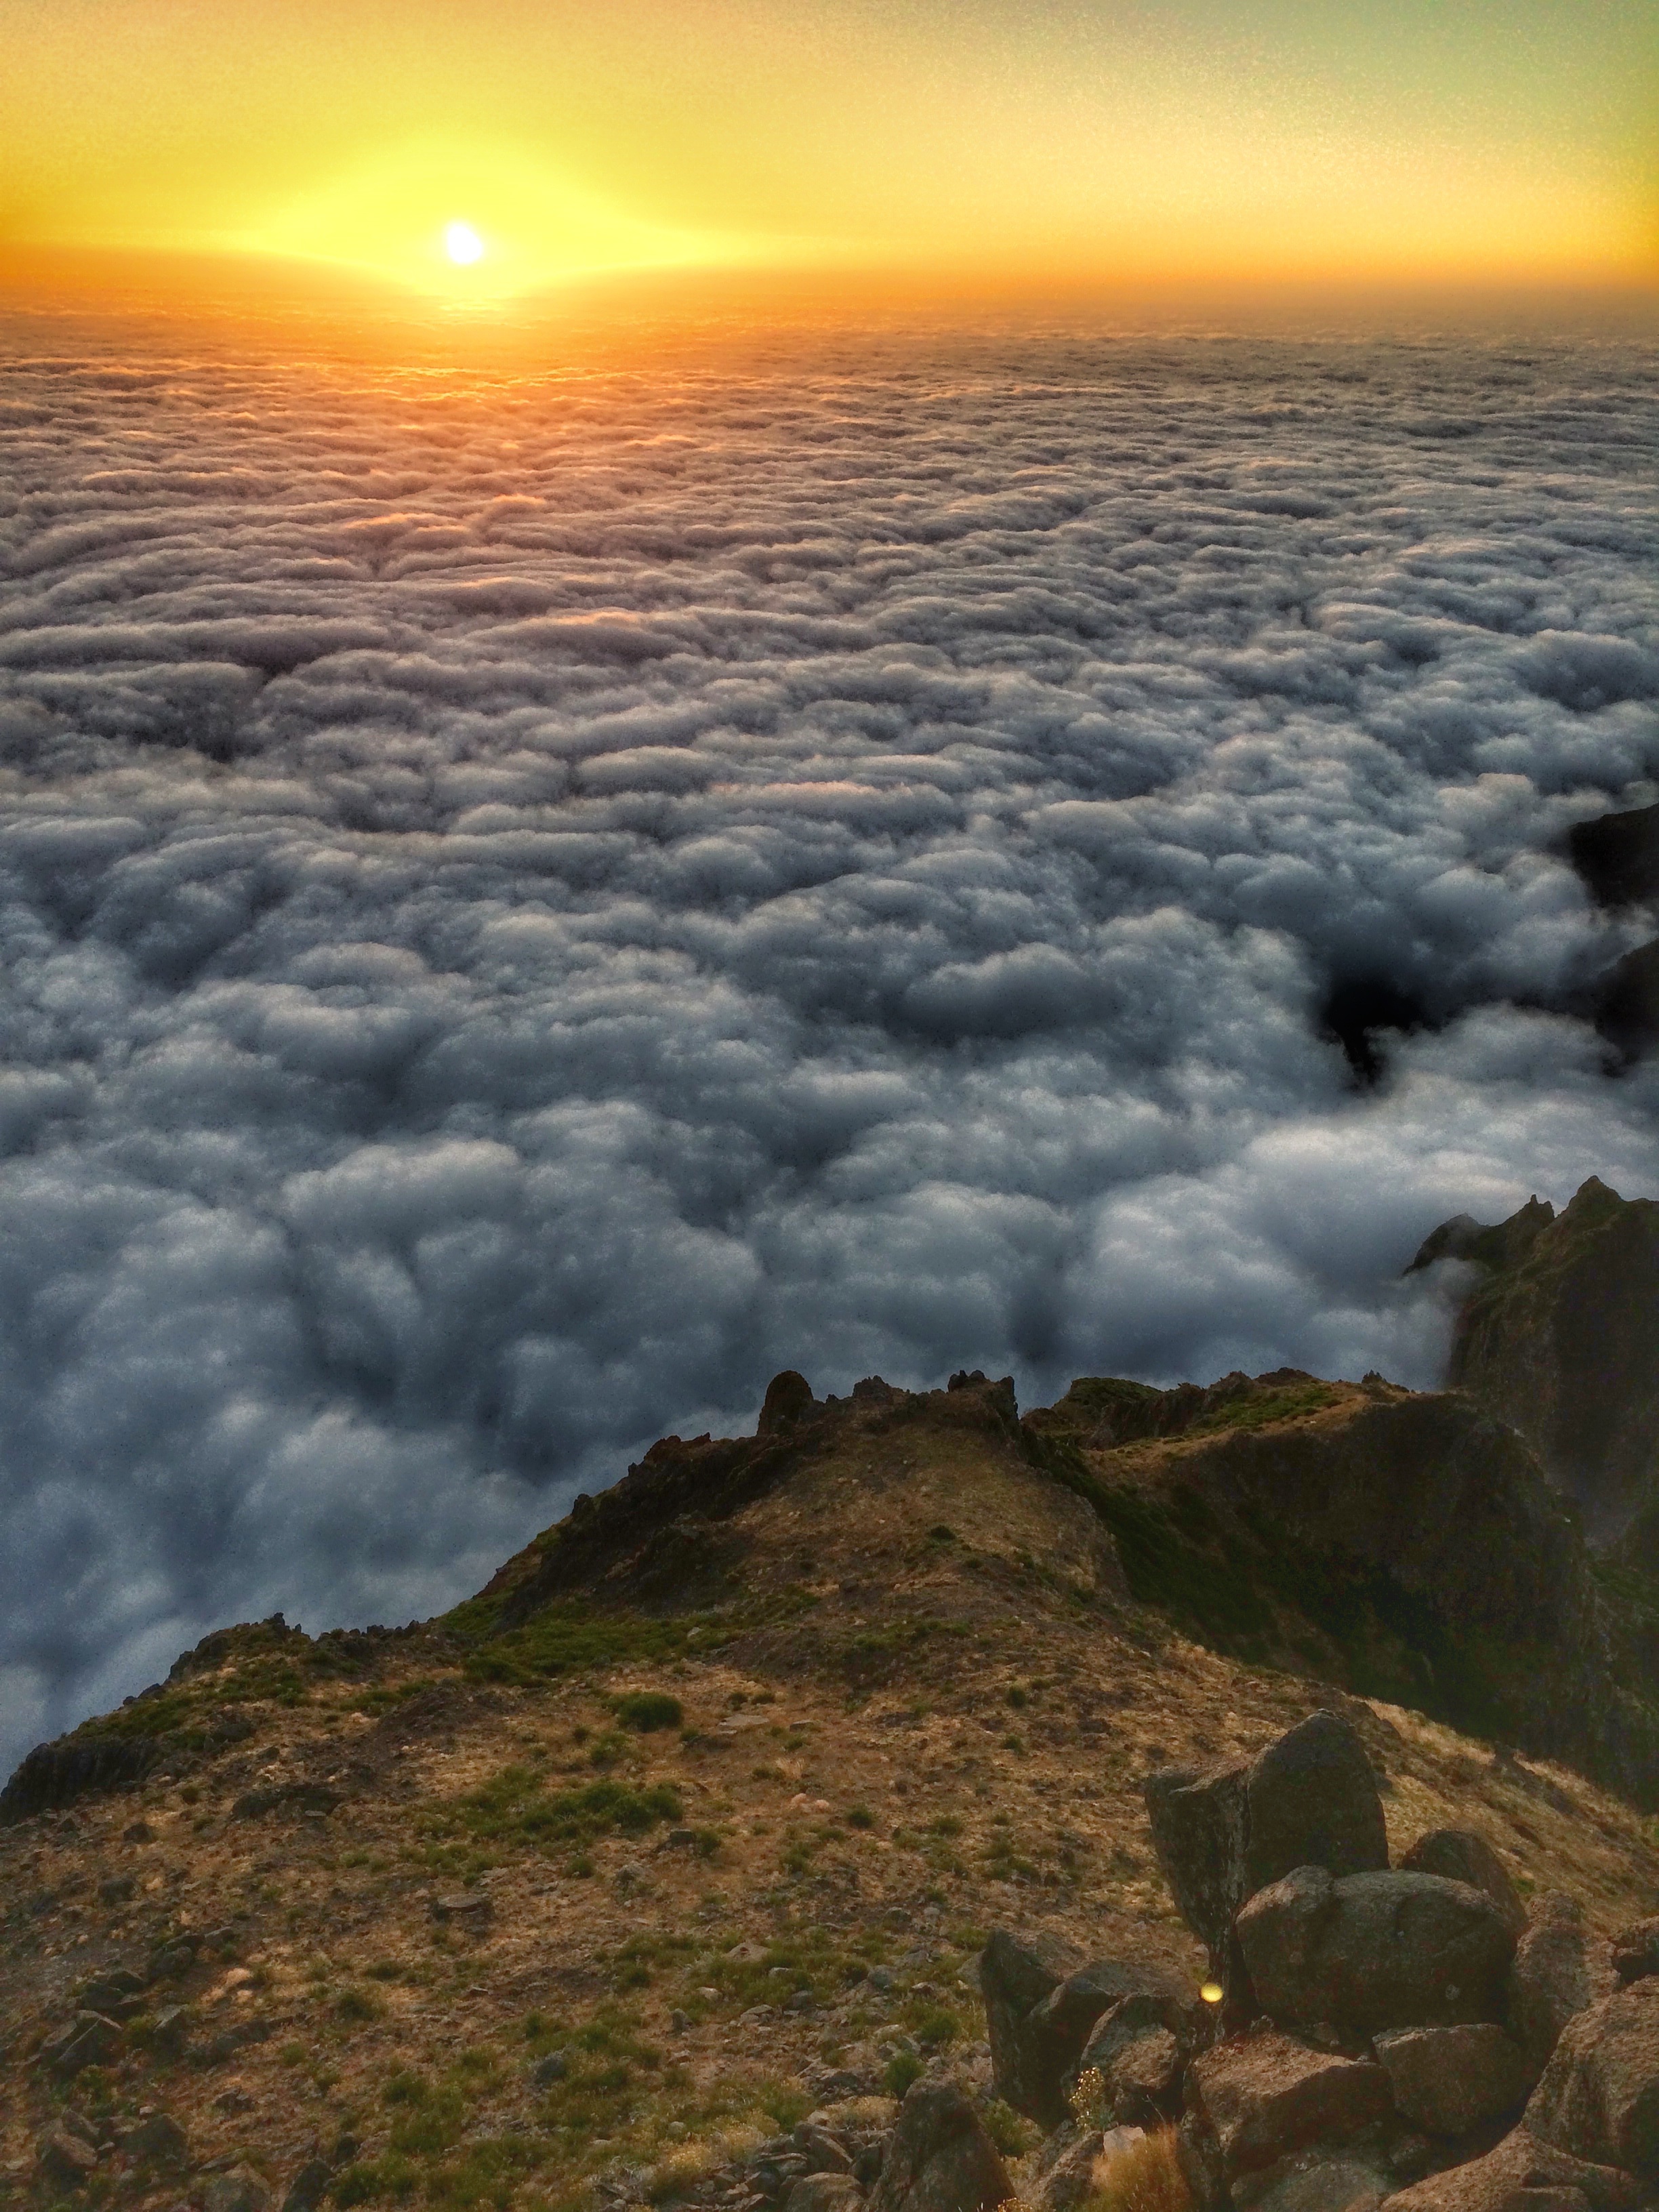
sea, coast, rock, ocean, horizon, mountain, cloud, sky, sunrise, sunset, sunlight, morning, shore, wave, dawn, dusk, reflection, terrain, loch, atmospheric phenomenon, wind wave